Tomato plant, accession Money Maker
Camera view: bottom (45 deg); turntable rotation: 90 degrees
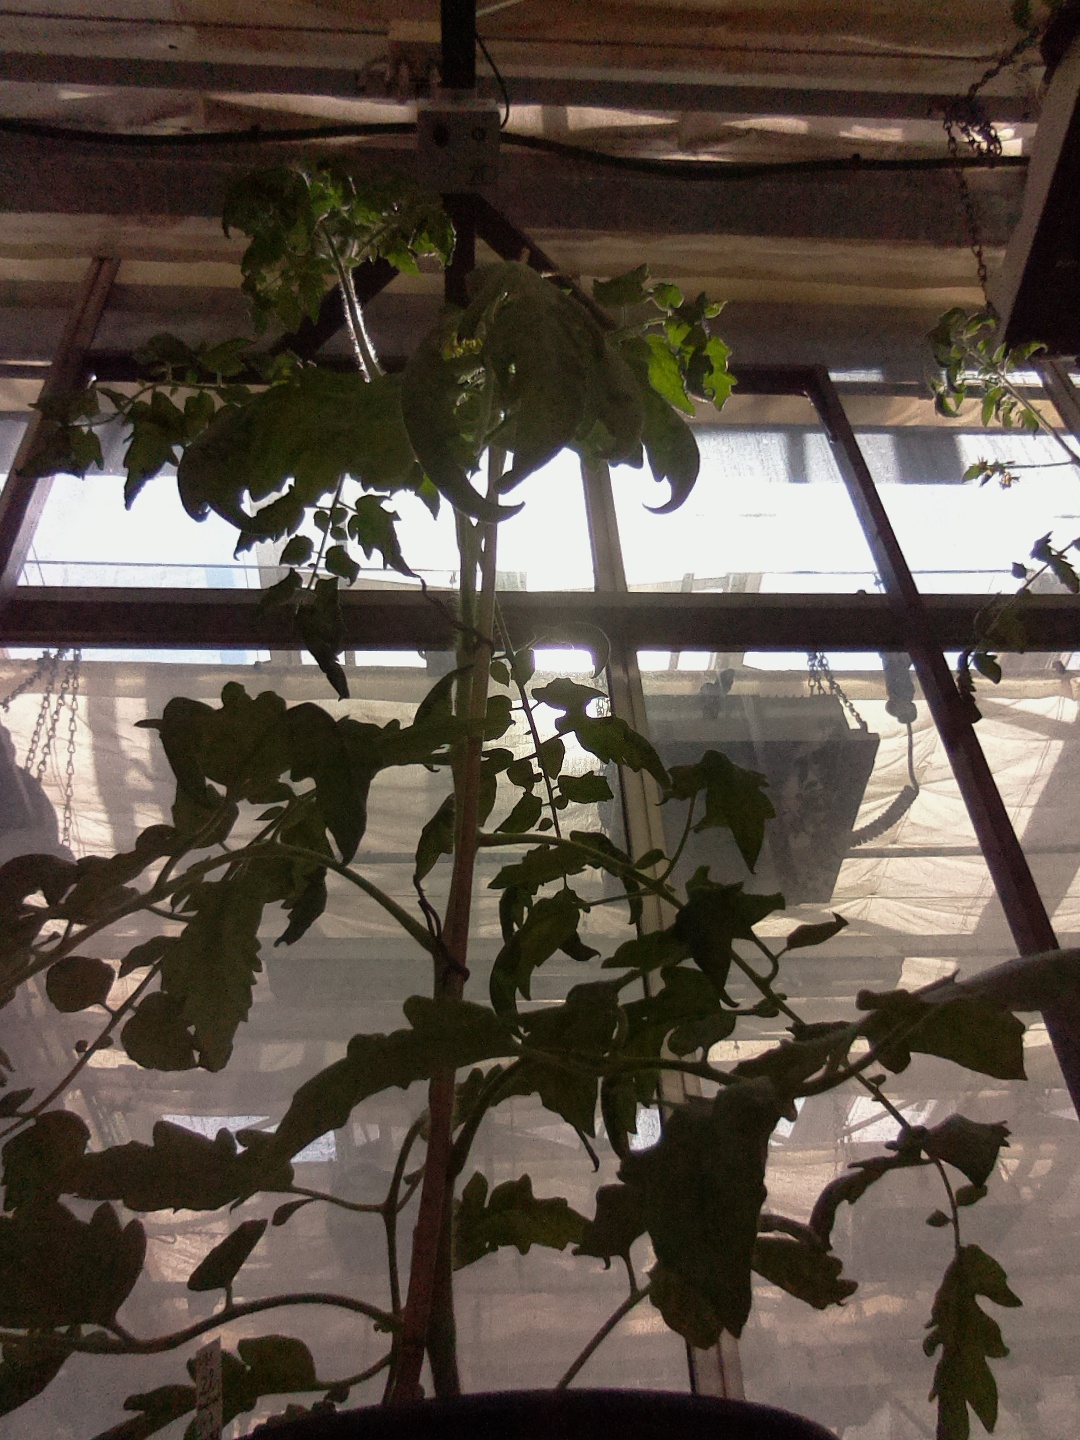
BBCH growth stage 63: 30%-40% of flowers open